Delta ray

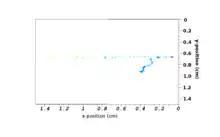
Fig. 2: A 3D representation of a delta electron knocked out by a 180 GeV muon, measured with a GridPix detector at the SPS at CERN. The colour indicates the height

Otherwise called a knock-on electron, the term "delta ray" is also used in high energy physics to describe single electrons in particle accelerators that are exhibiting characteristic deceleration. In a bubble chamber, electrons will lose their energy more quickly than other particles through Bremsstrahlung and will create a spiral track due to their small mass and the magnetic field. The Bremsstrahlung rate is proportional to the square of the acceleration of the electron.